IFFHS

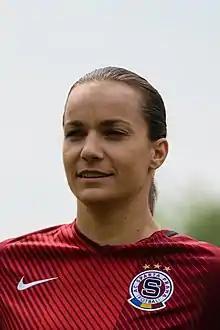
Lucie Martínková was the top women's goal scorer for club in 2021.

Dzsenifer Marozsán was named the Best Playmaker since 2006 and the Best Playmaker of the Decade 2011–2020.